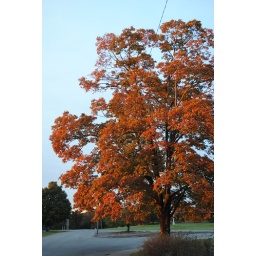
An extremely beautiful orange tree - partially lit on a fall evening at Riverside Park in Independence, Kansas.